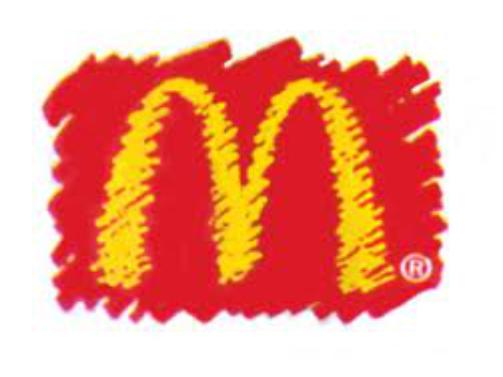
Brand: McDonald's
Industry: Food